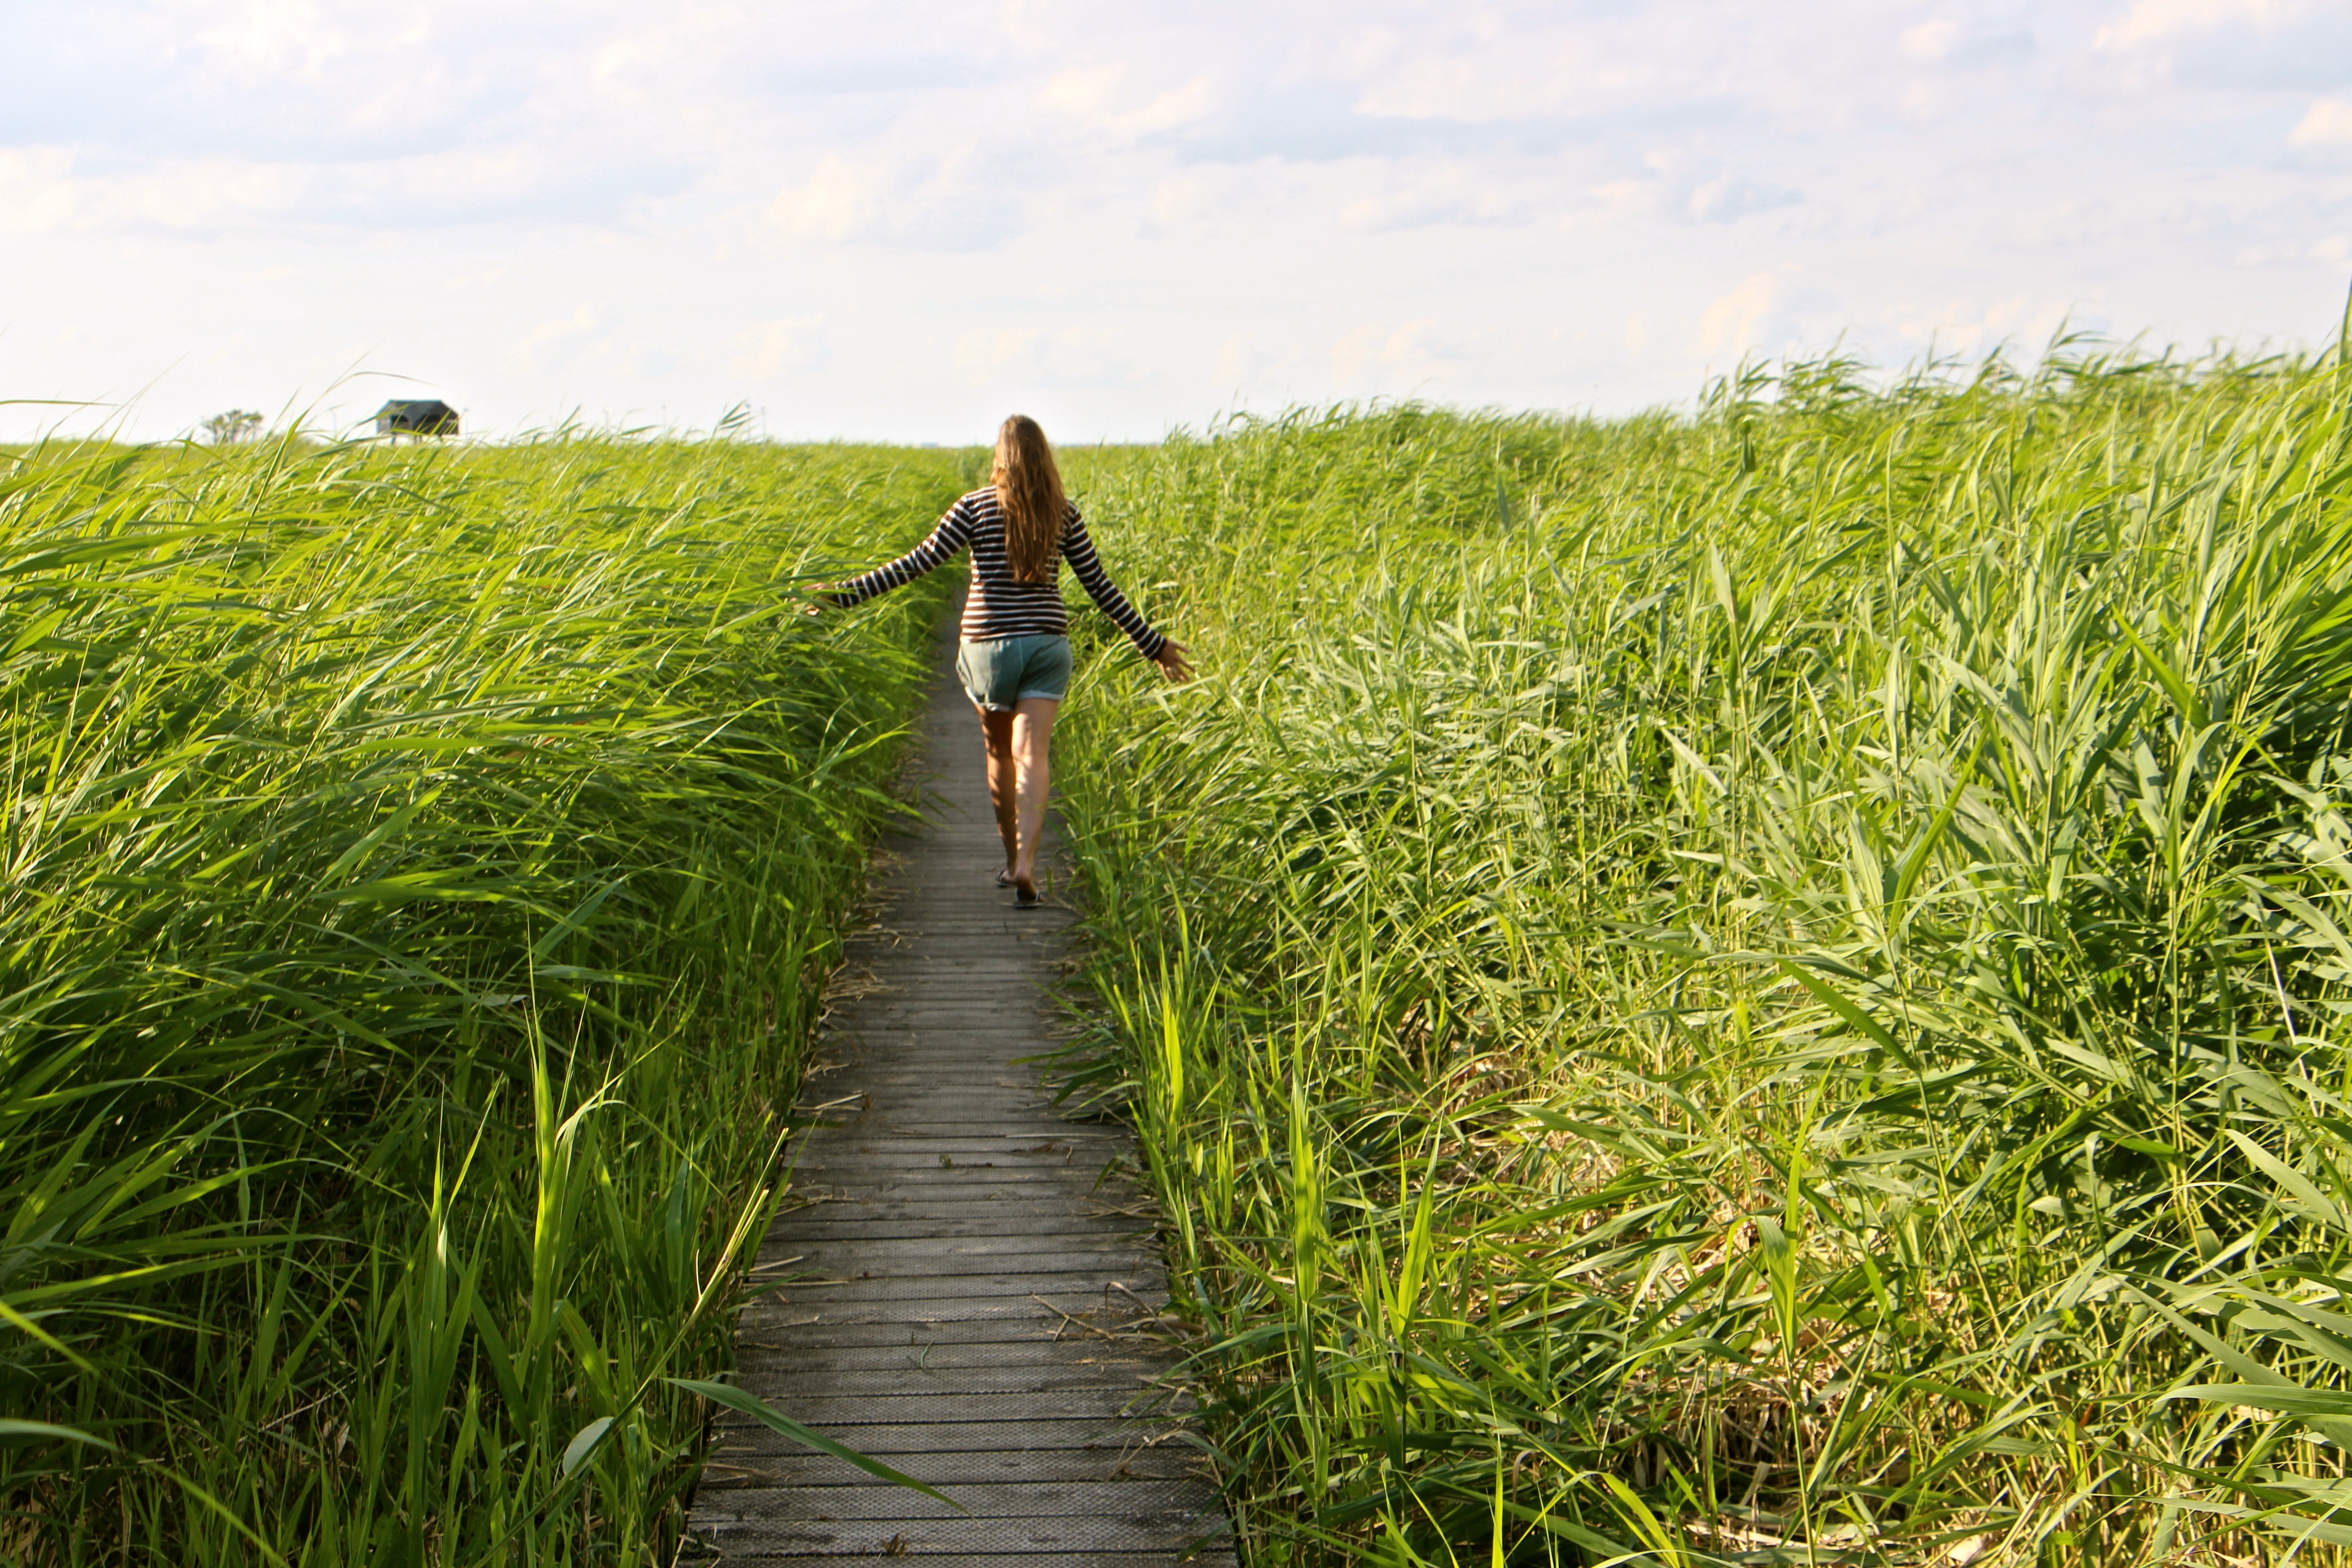
landscape, nature, grass, field, lawn, meadow, prairie, walk, idyllic, relax, crop, agriculture, high grass, relaxation, grassland, wetland, plantation, promenade, habitat, away, enjoy, nature trail, grasses, recovery, go for a walk, rural area, paddy field, natural environment, grass family